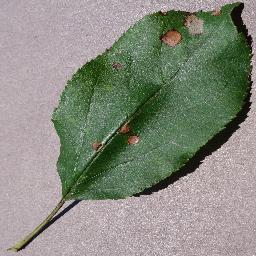
Label: Apple___Black_rot